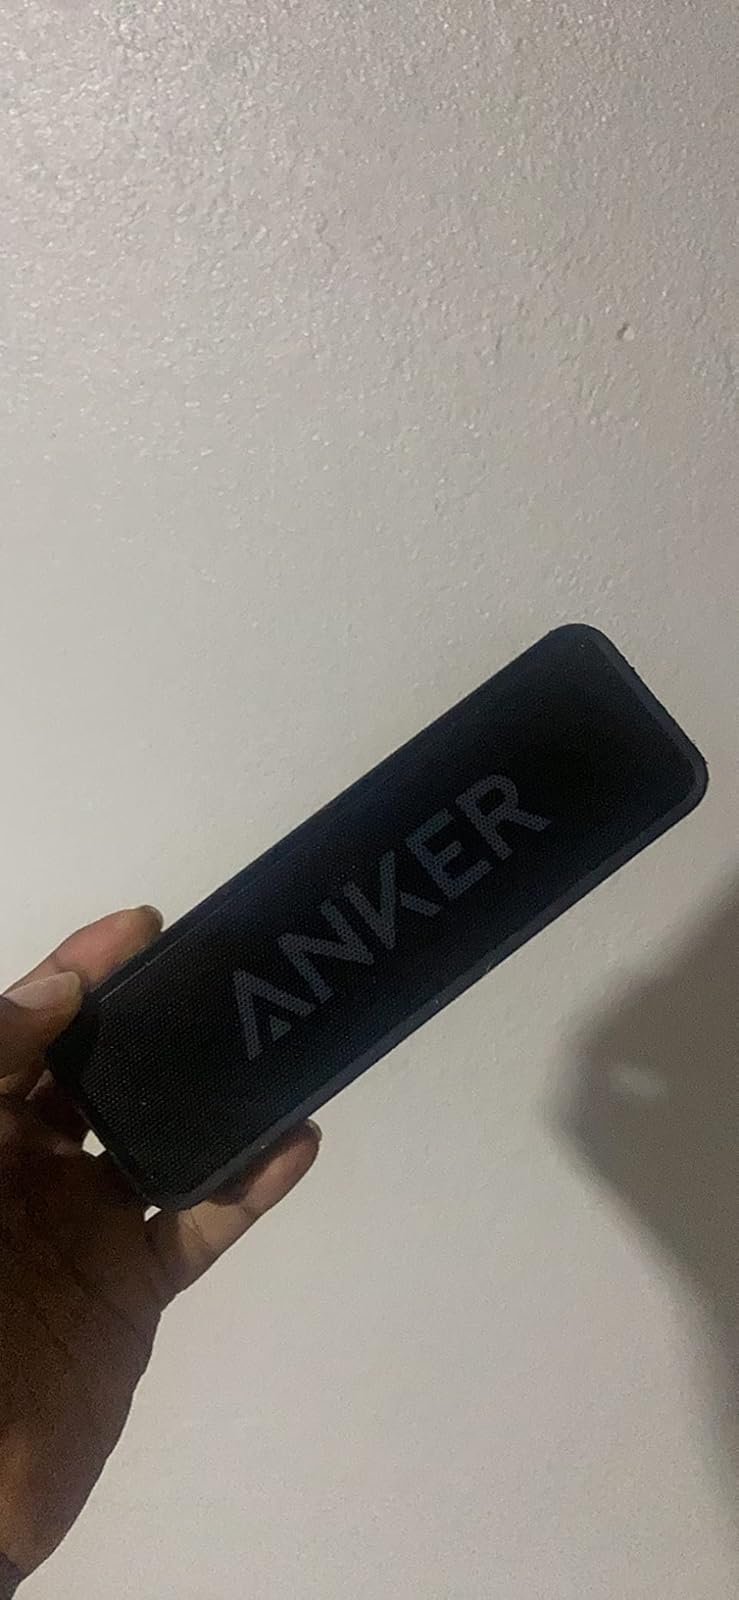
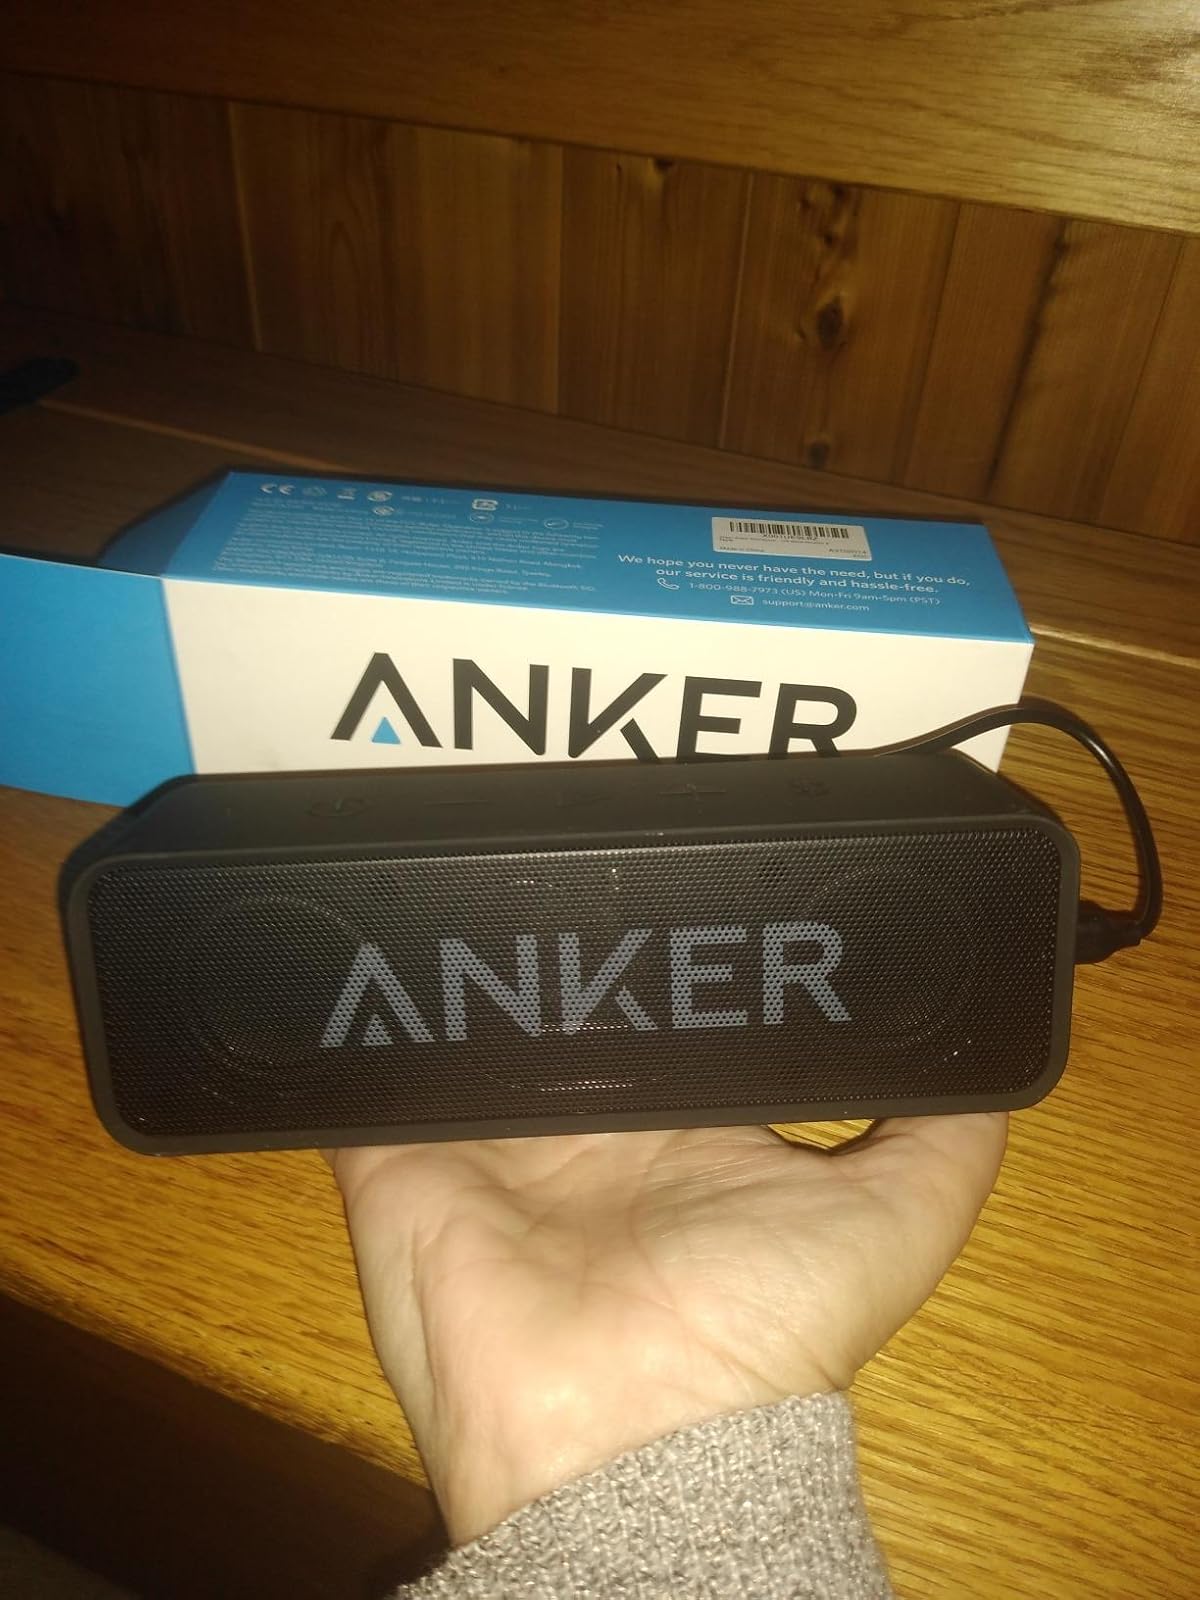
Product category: speaker
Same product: yes